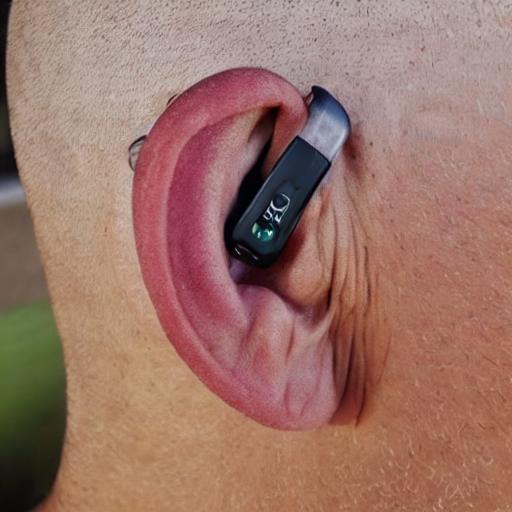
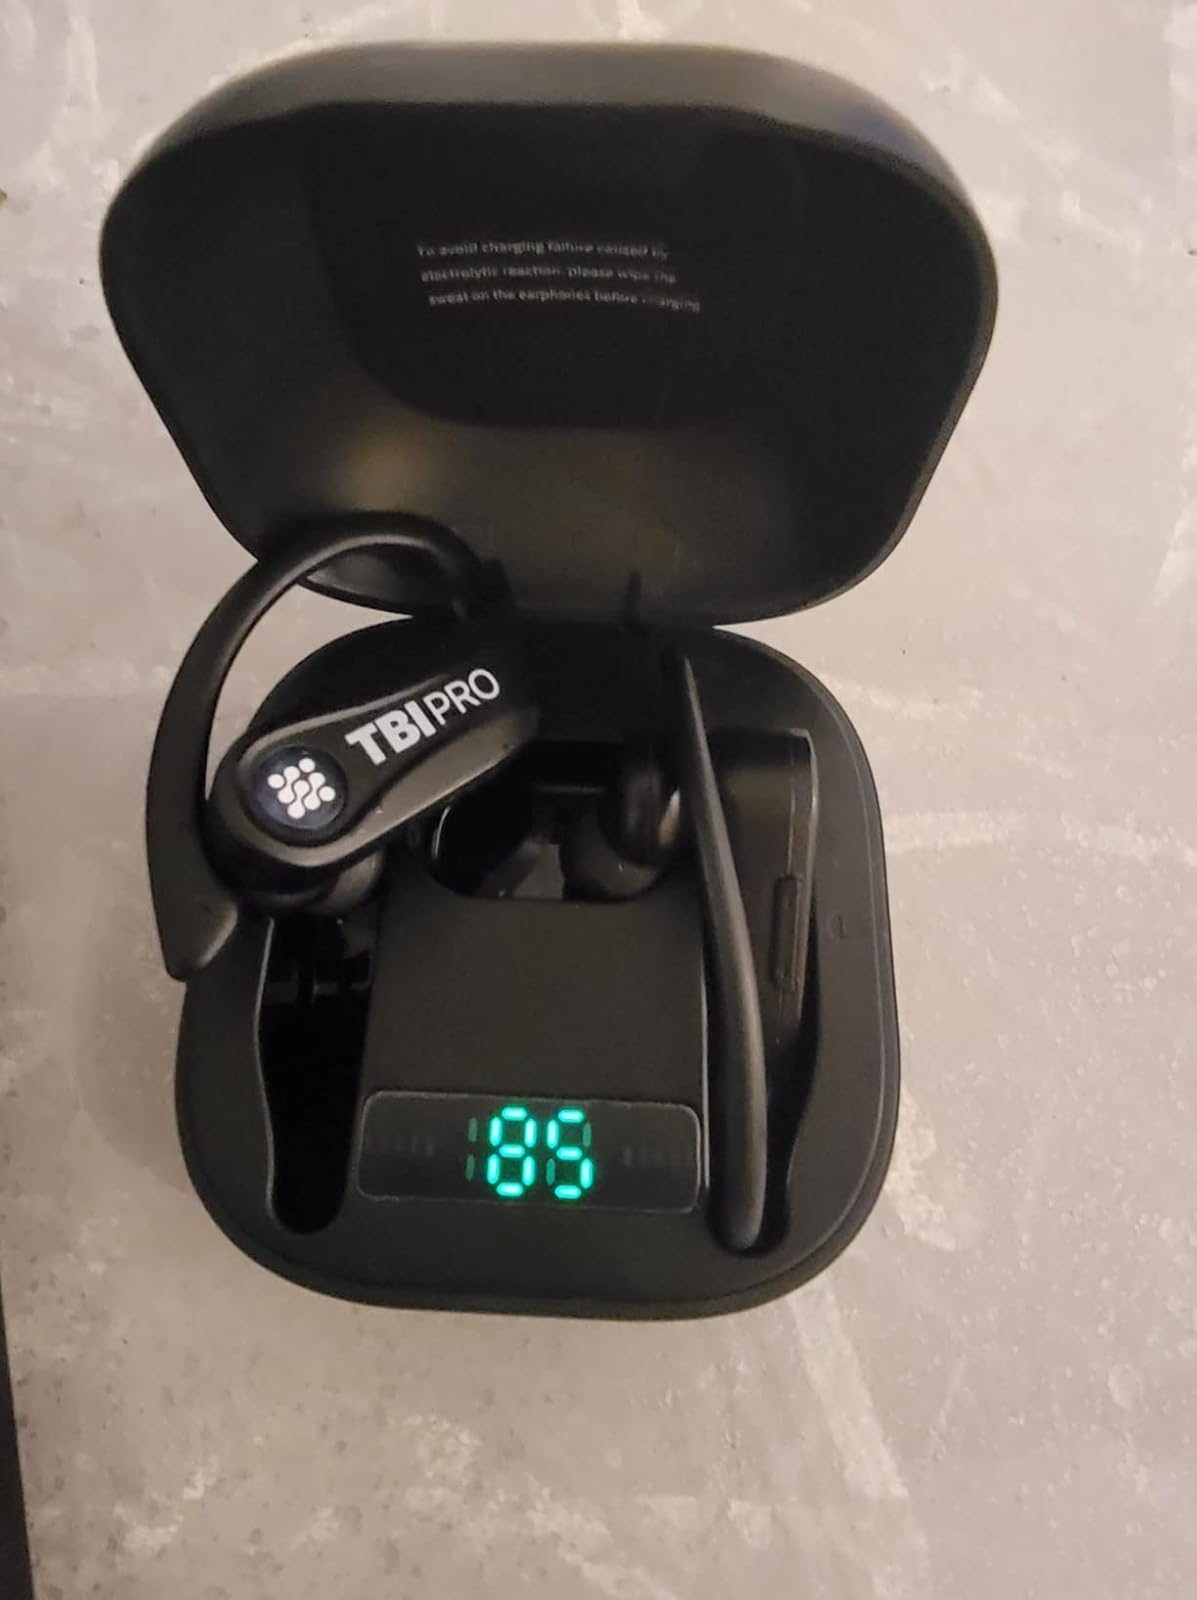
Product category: earbuds
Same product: no